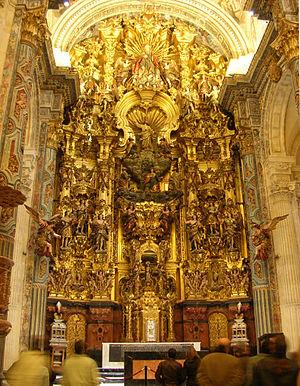
L'église du Divin Sauveur, est une église catholique romaine de Séville, en Espagne. Il s'agit de la plus grande église de la ville après la cathédrale.